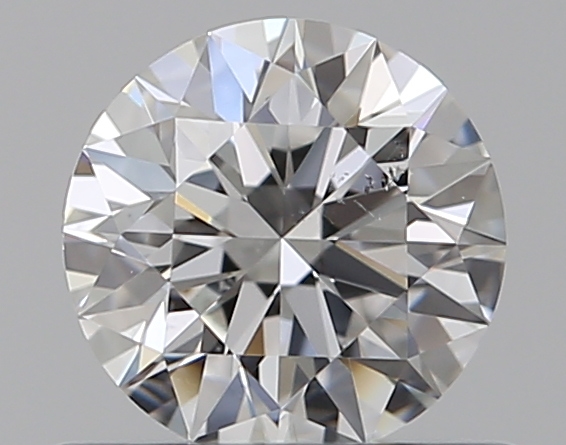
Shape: round
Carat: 0.5
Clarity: SI1
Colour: E
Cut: EX
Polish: EX
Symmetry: EX
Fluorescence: N
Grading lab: GIA
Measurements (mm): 5.11 x 5.13 x 3.16